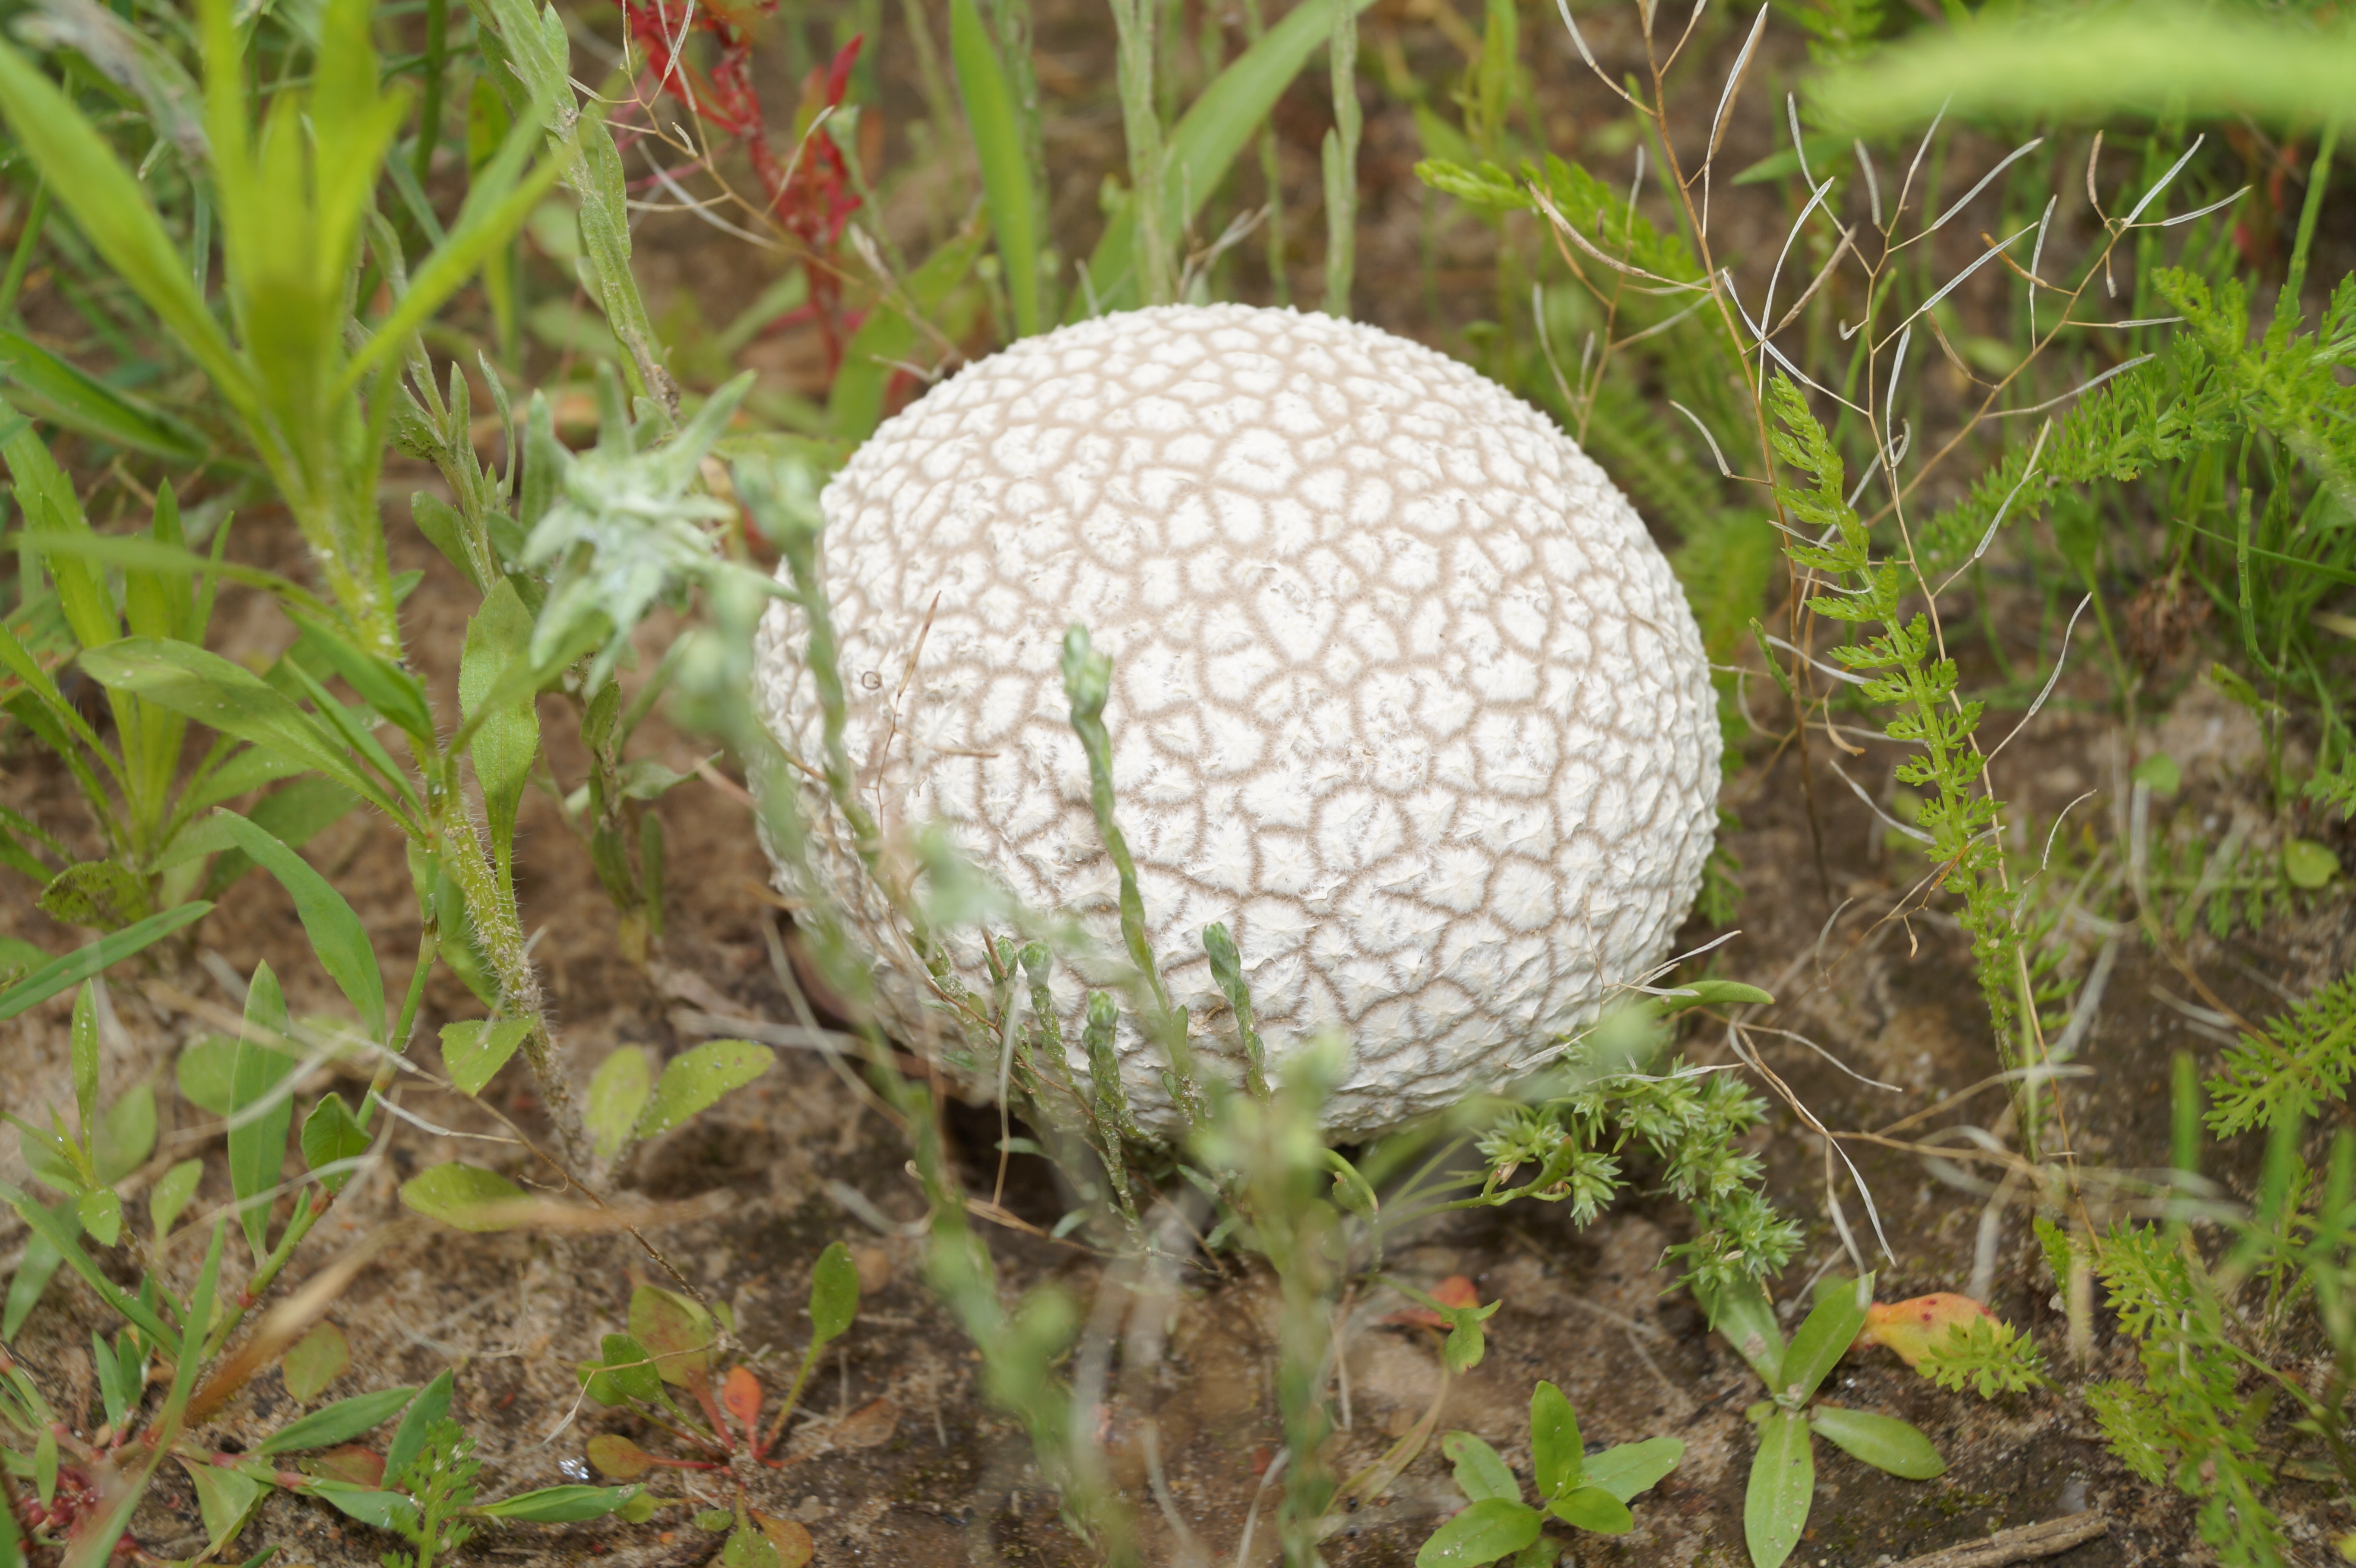
nature, forest, plant, flower, food, autumn, fresh, botany, mushroom, flora, fungus, edible mushroom, land plant, agaricaceae